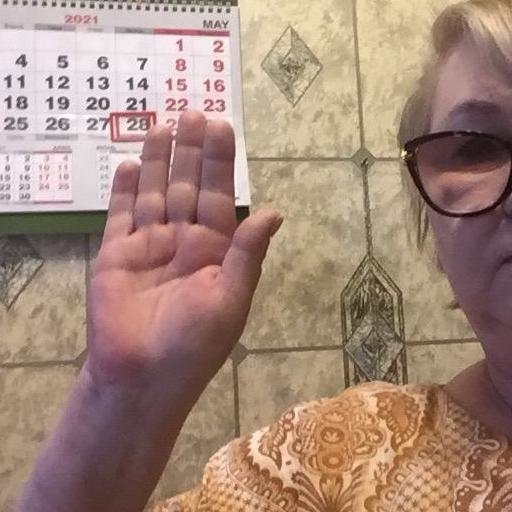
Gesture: stop